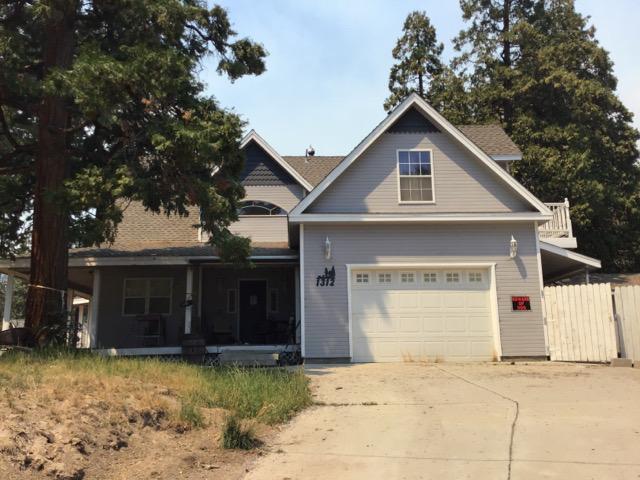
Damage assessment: no_damage